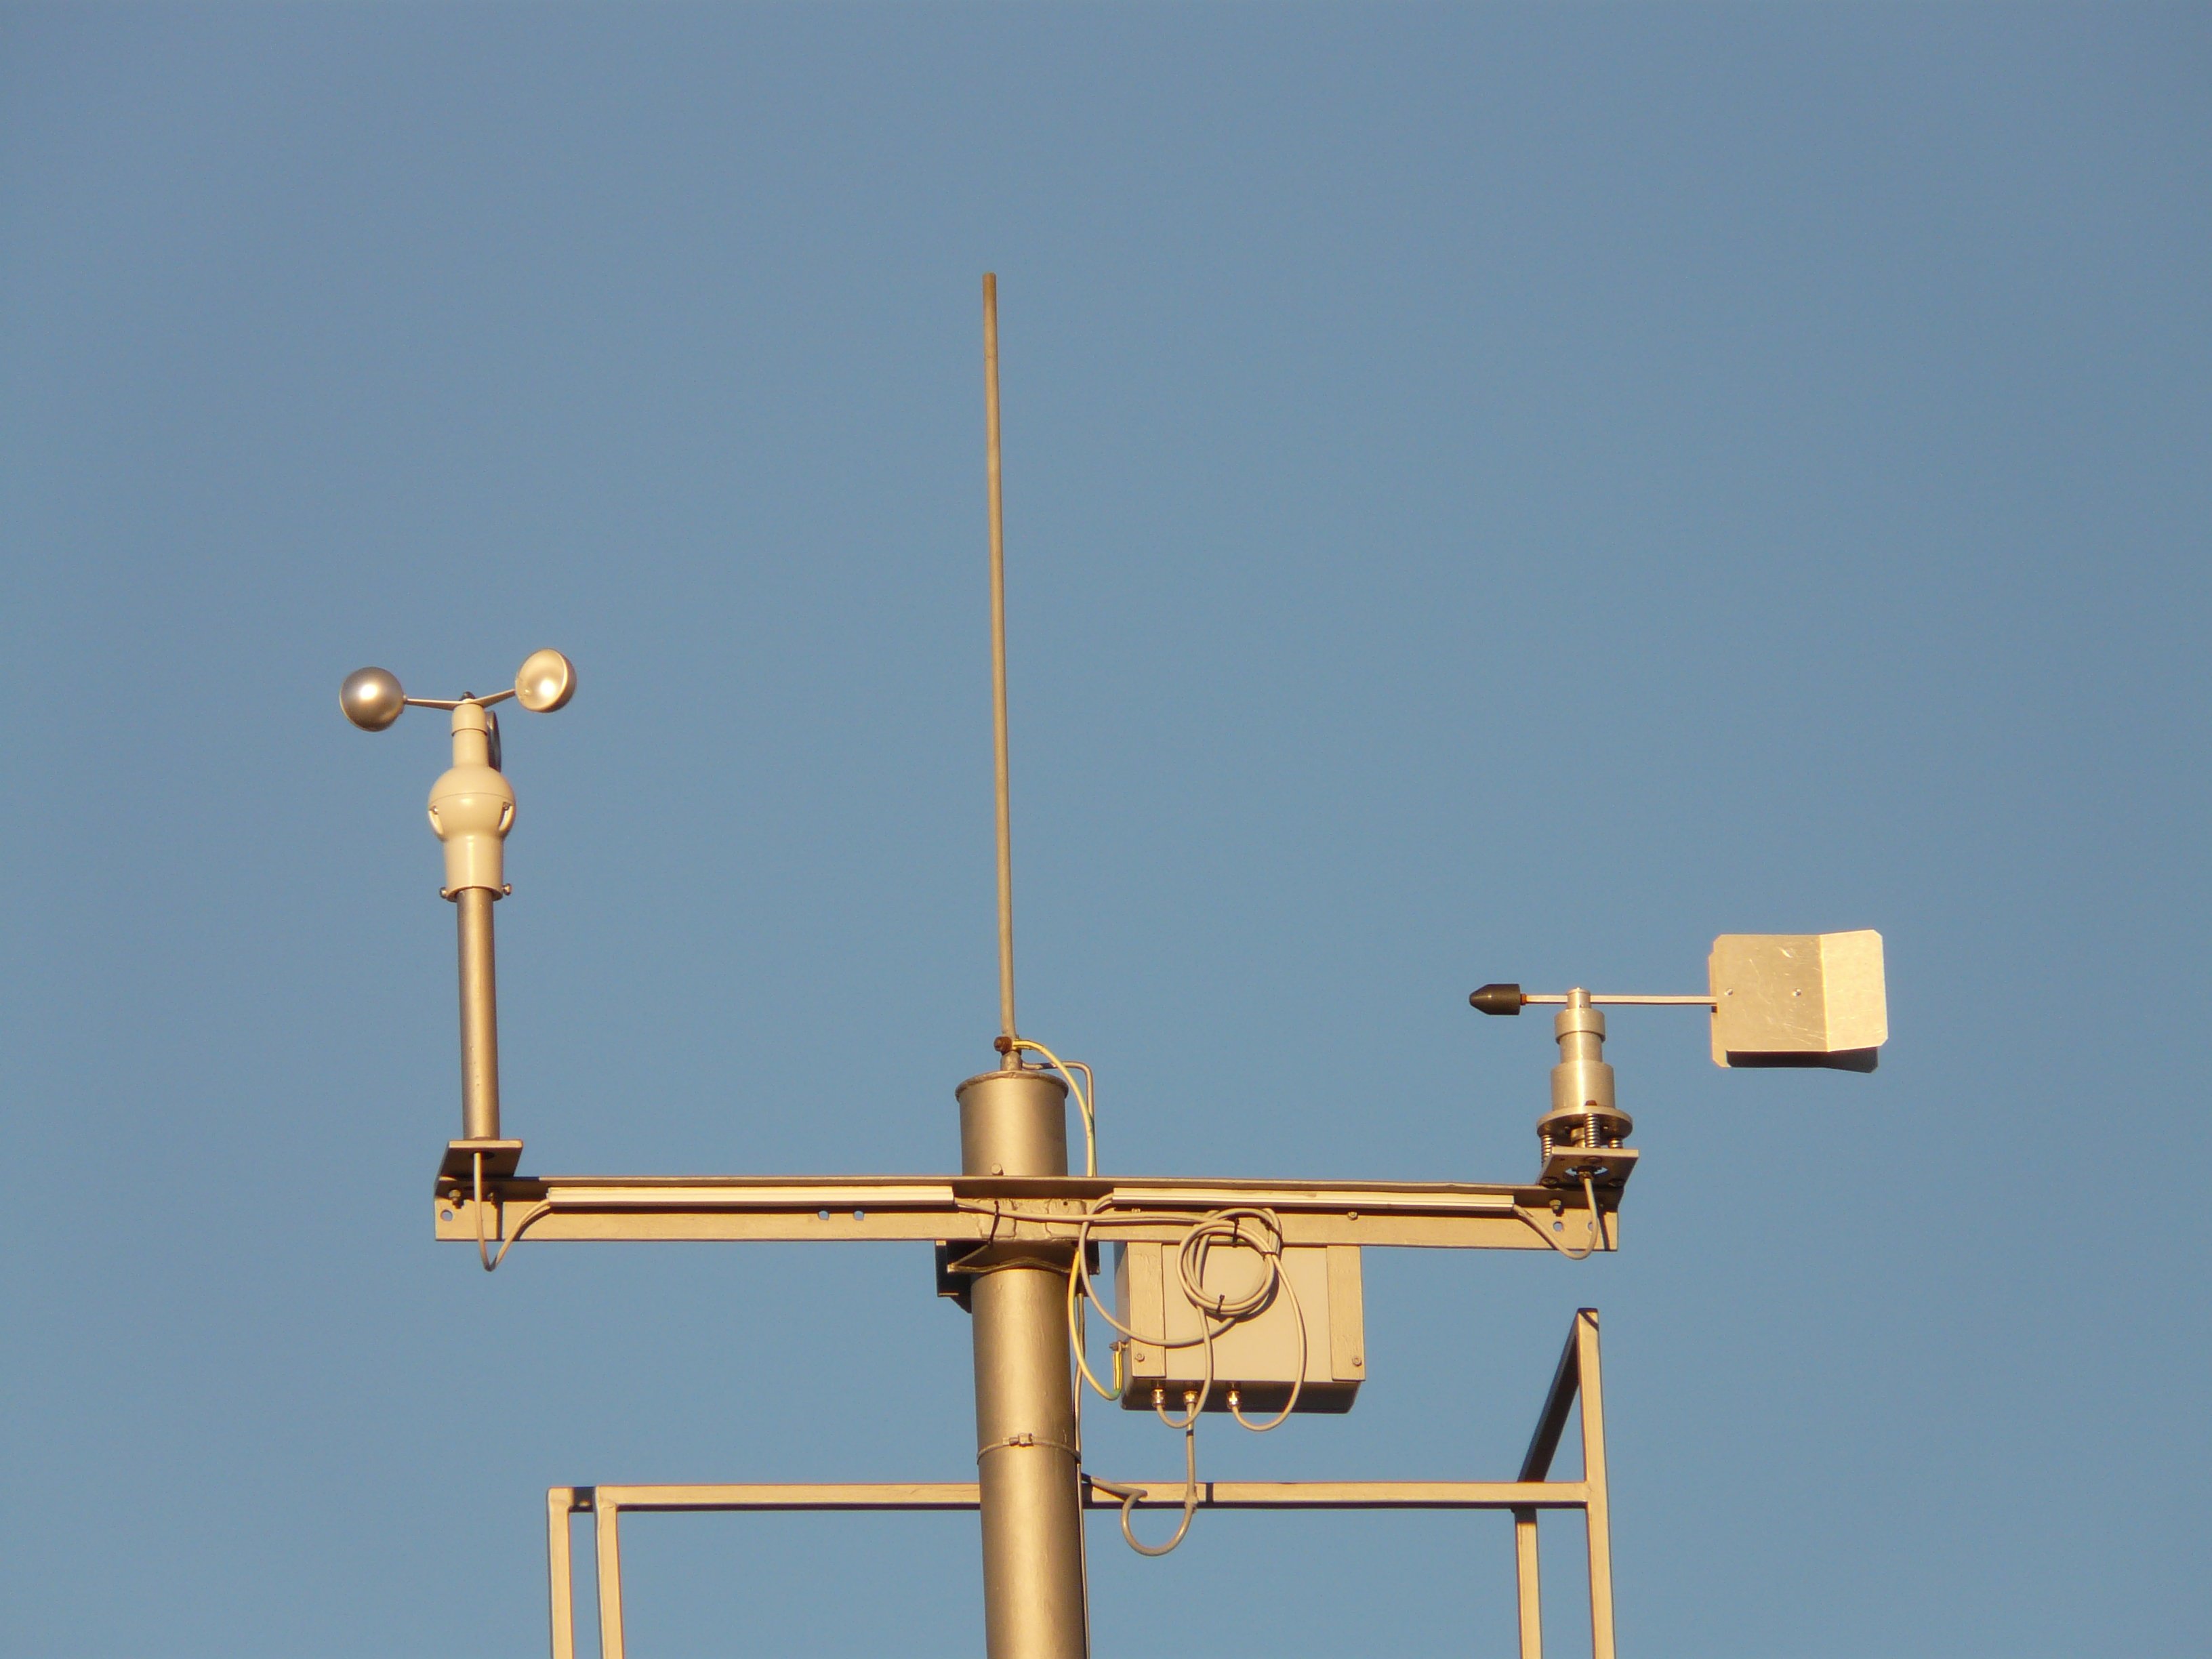
sky, technology, rain, wind, mast, weather, machine, wind turbine, street light, lighting, measurement, light fixture, temperature, meteorology, precipitate, wind direction, weather station, anemometer, weather observation, weather forecast, wind speed, measured value